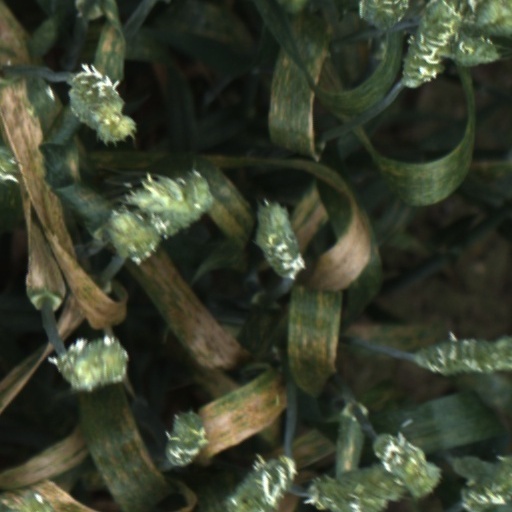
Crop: wheat